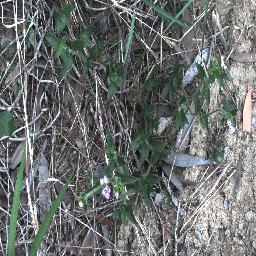
Label: siam_weed